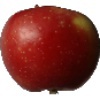
Label: braeburn_apple